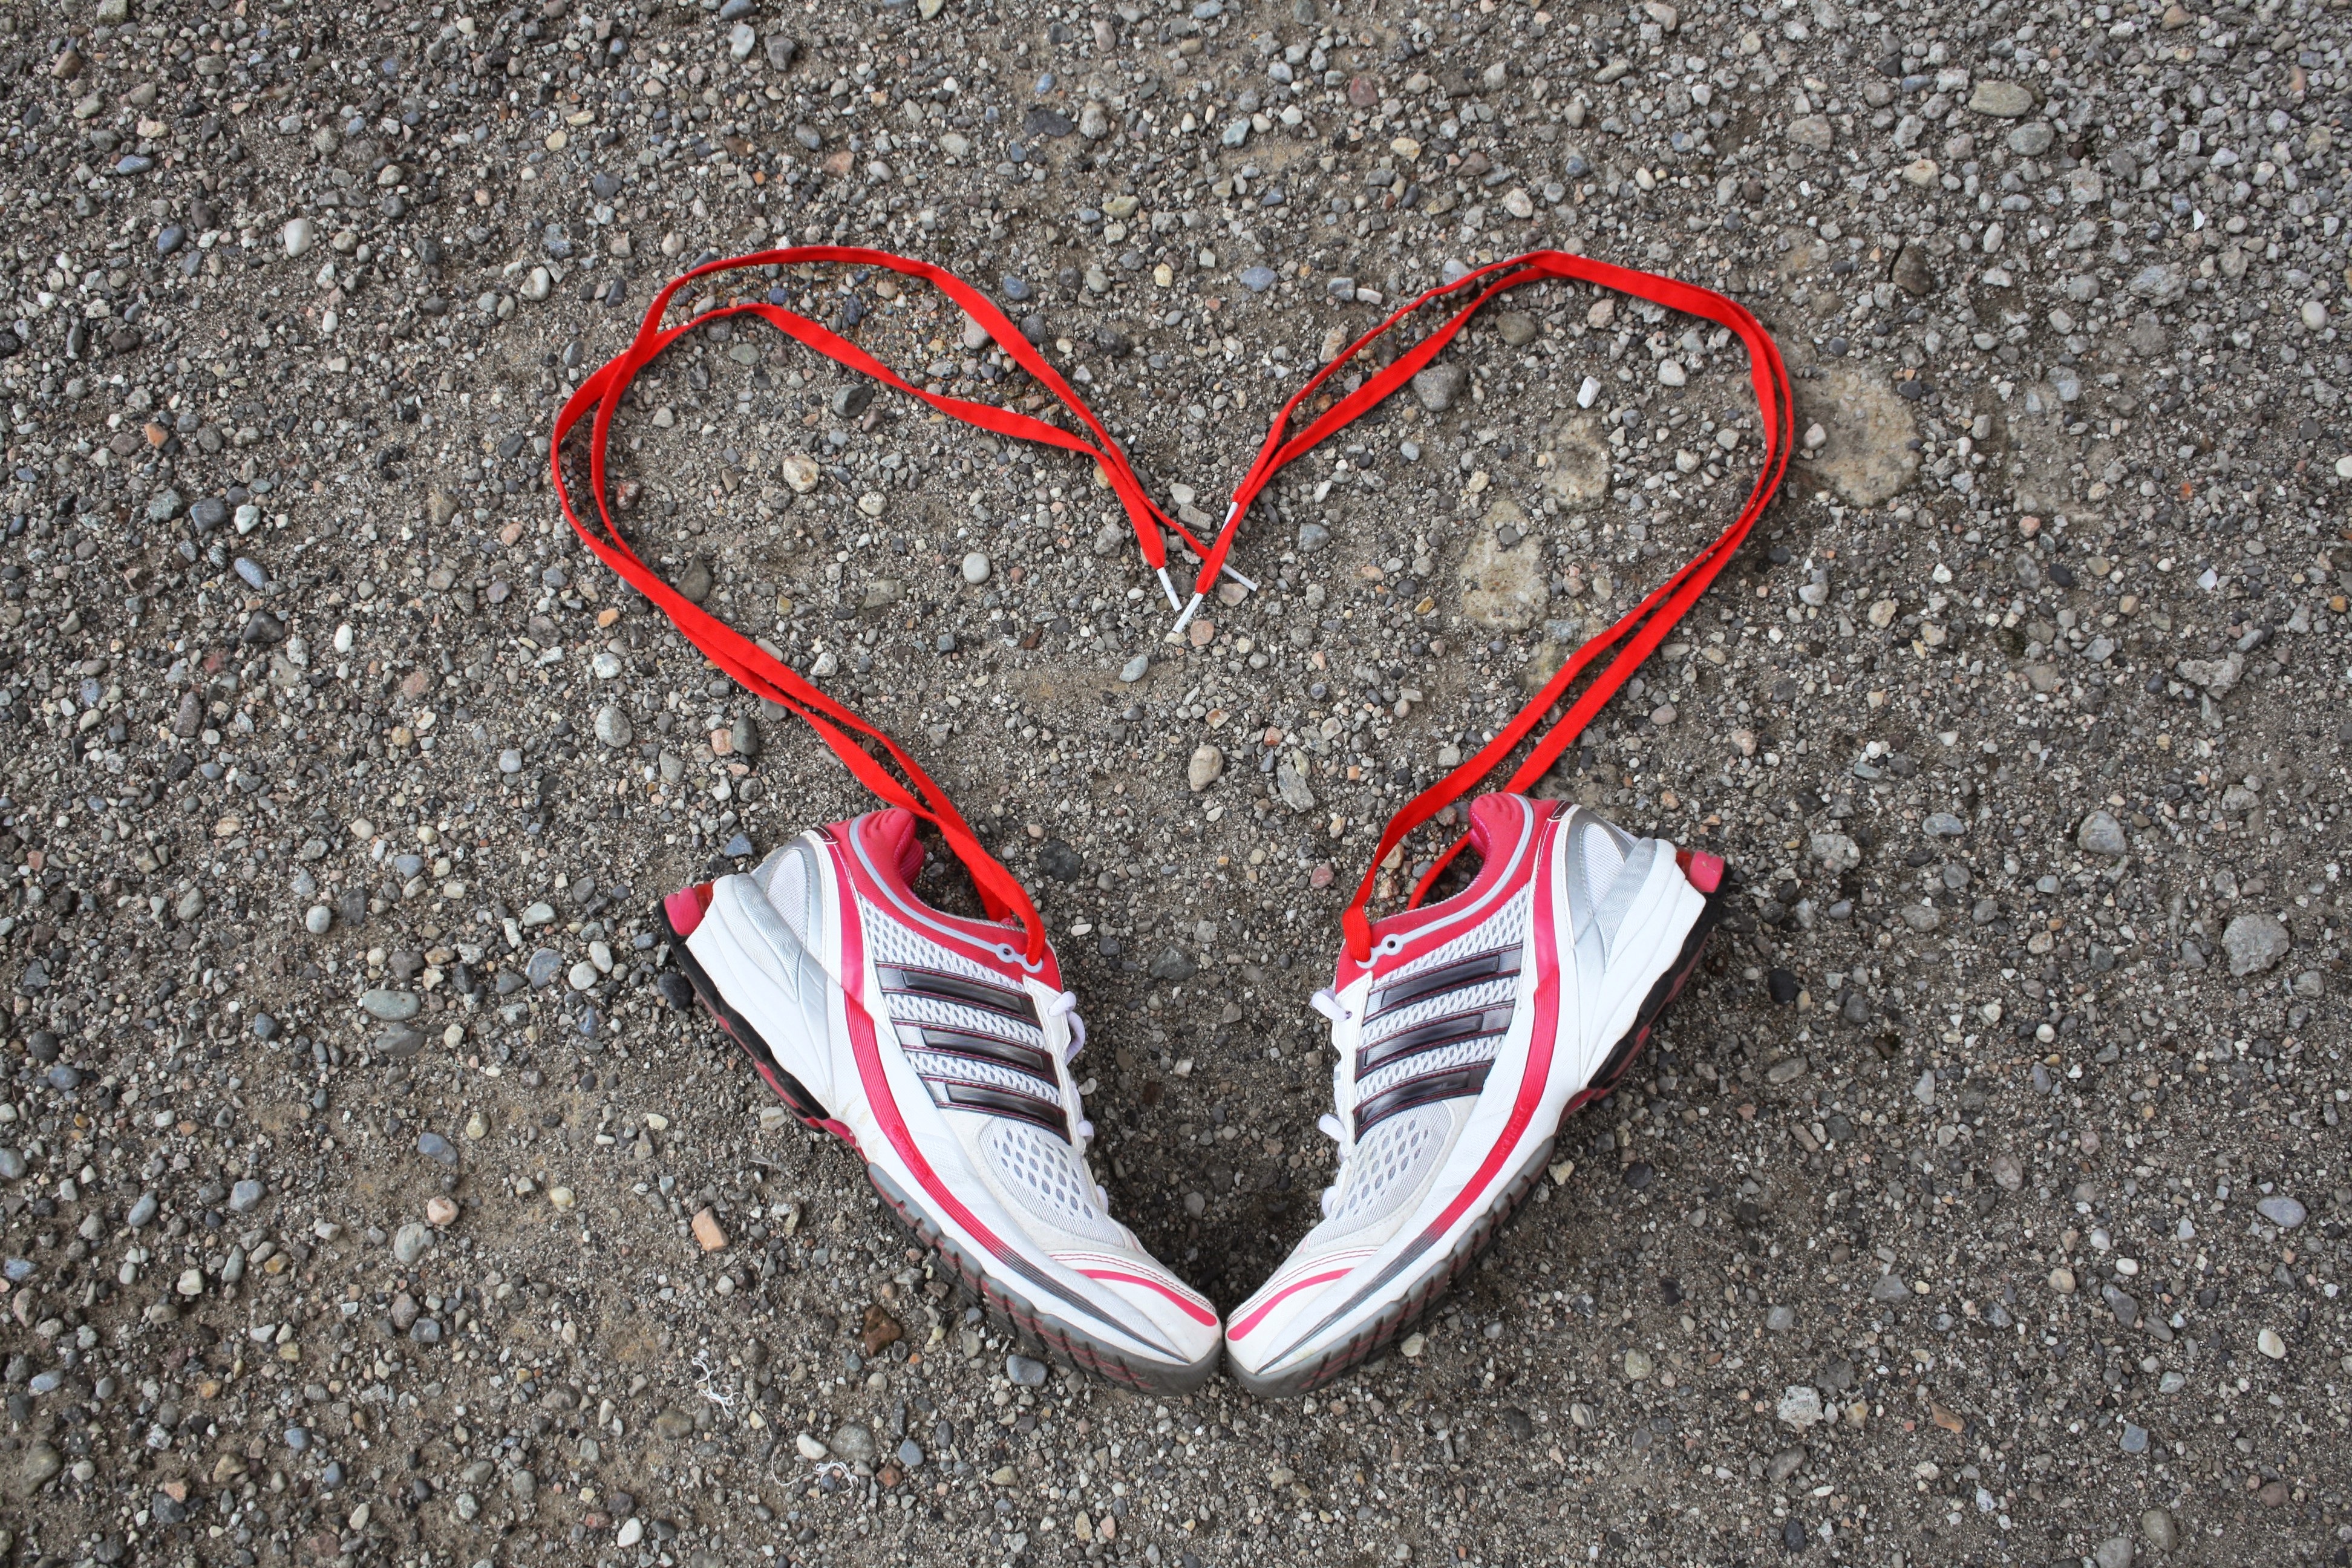
sport, number, heart, red, font, shoes, race, sports, passion, organ